Vice Versa (1988 film)

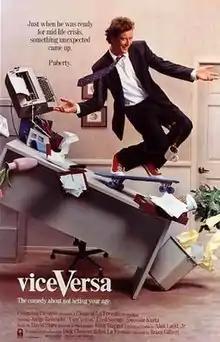
Theatrical release poster

Vice Versa is a 1988 American fantasy comedy film directed by Brian Gilbert and starring Judge Reinhold and Fred Savage. It is the fourth film adaptation of F. Anstey's 1882 novel of the same name, following the British films released in 1916, 1937 and 1948.